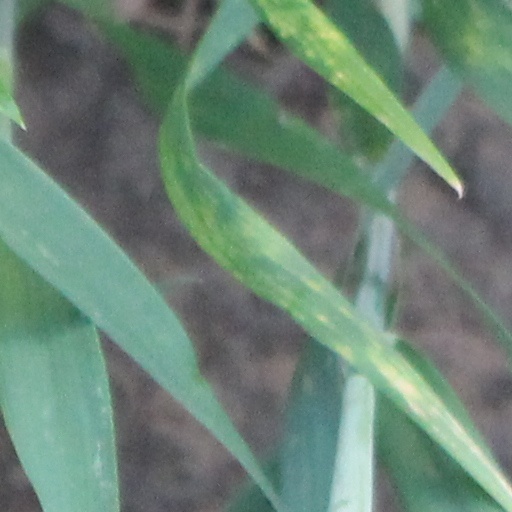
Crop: wheat